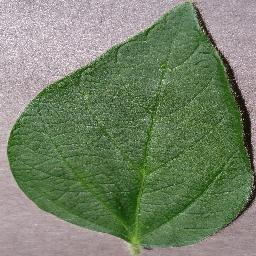
Label: Soybean___healthy